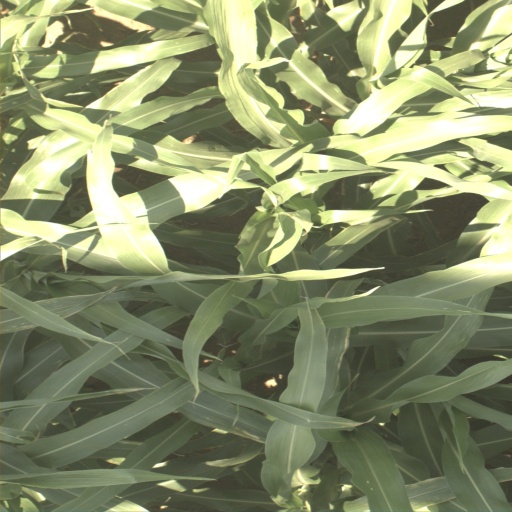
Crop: sorghum